Audrey Stubbart

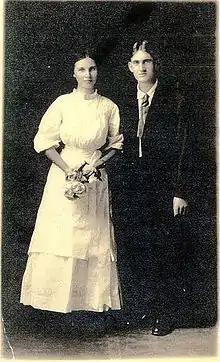
Audrey and John Stubbart's wedding photo, c. 1911

Audrey Stubbart (June 9, 1895 - November 13, 2000) was an American proofreader and newspaper columnist for "The Independence Examiner" until the age of 105. Prior to her death she was the oldest verified newspaper columnist, the oldest known full-time employee, and possibly the oldest user of the Internet.